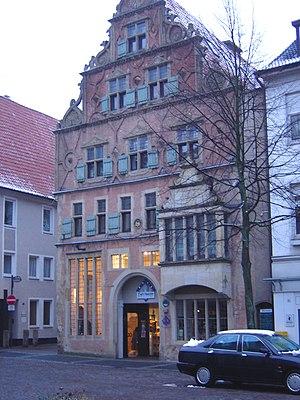
Herford est une ville allemande de Rhénanie-du-Nord-Westphalie, chef-lieu de l’arrondissement de Herford dans le district de Detmold et la province de Westphalie-Lippe.